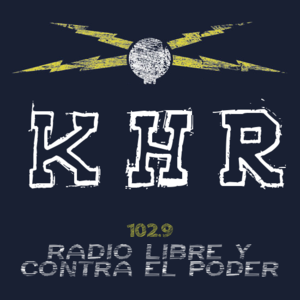
Les médias alternatifs sont des médias qui véhiculent des informations alternatives aux médias de masse commerciaux ou étatiques. Souvent gratuits ou sans publicité, ils se présentent comme des médias citoyens différents des grands groupes de presse, à la ligne éditoriale différente, s'opposant de cette façon aux médias de masse. Ils offrent des informations qui se veulent à contre-courant des tendances dominantes. Ils se situent généralement à la marge du spectre politique classique, dans le monde de l'économie sociale et solidaire, de l'extrême droite, de l'extrême gauche, etc.